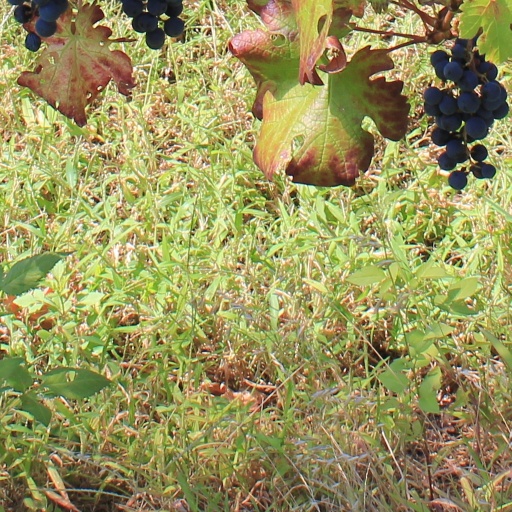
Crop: grape